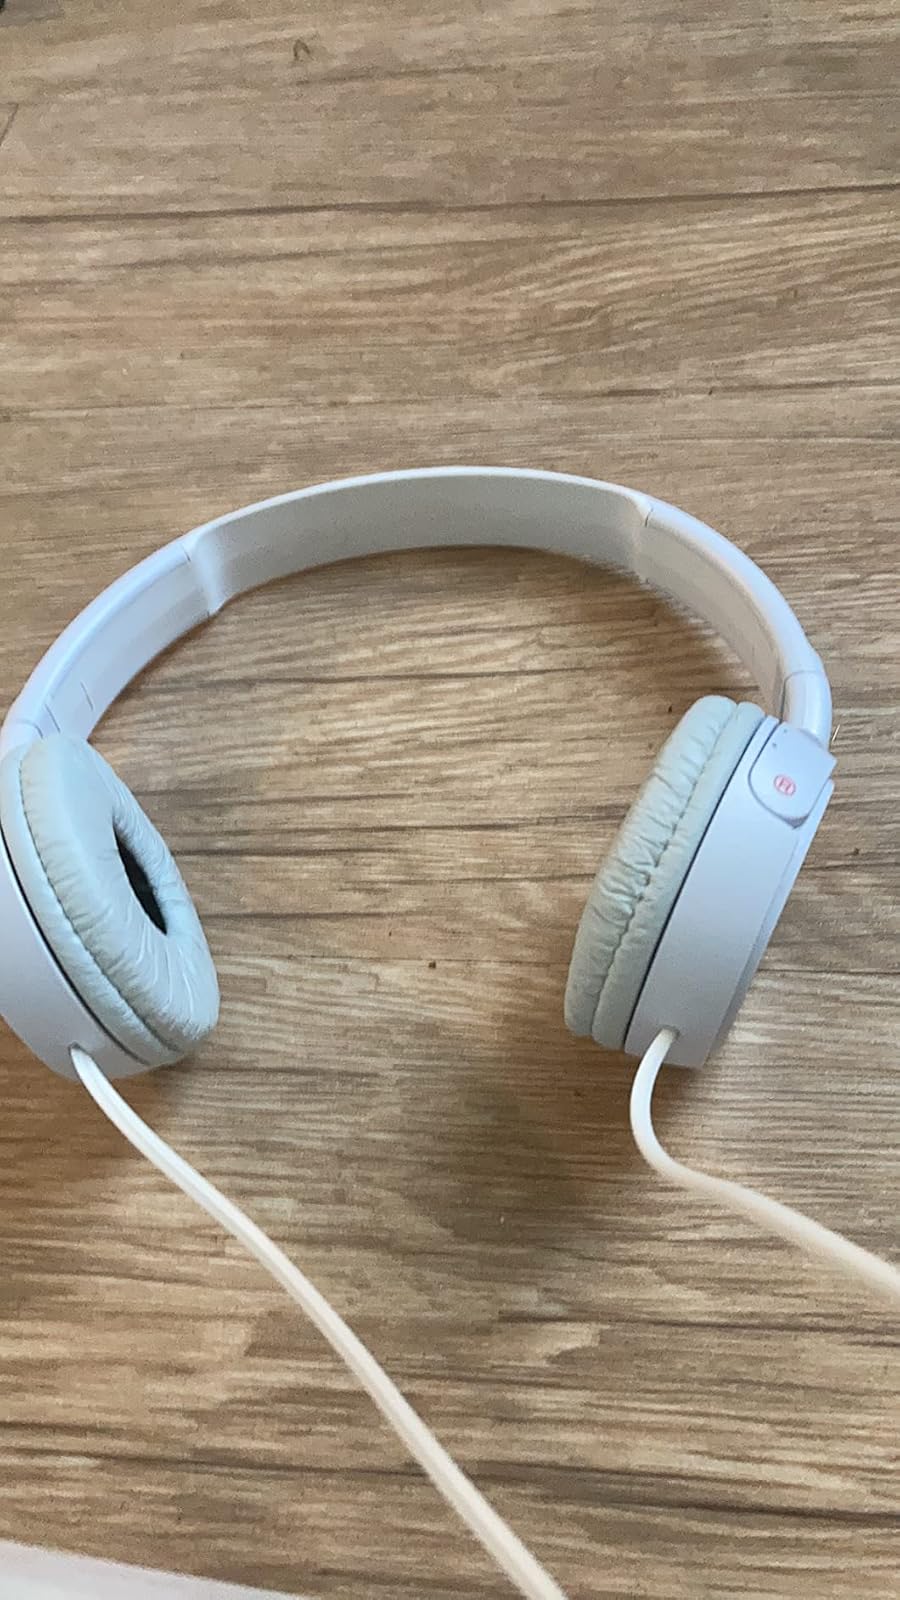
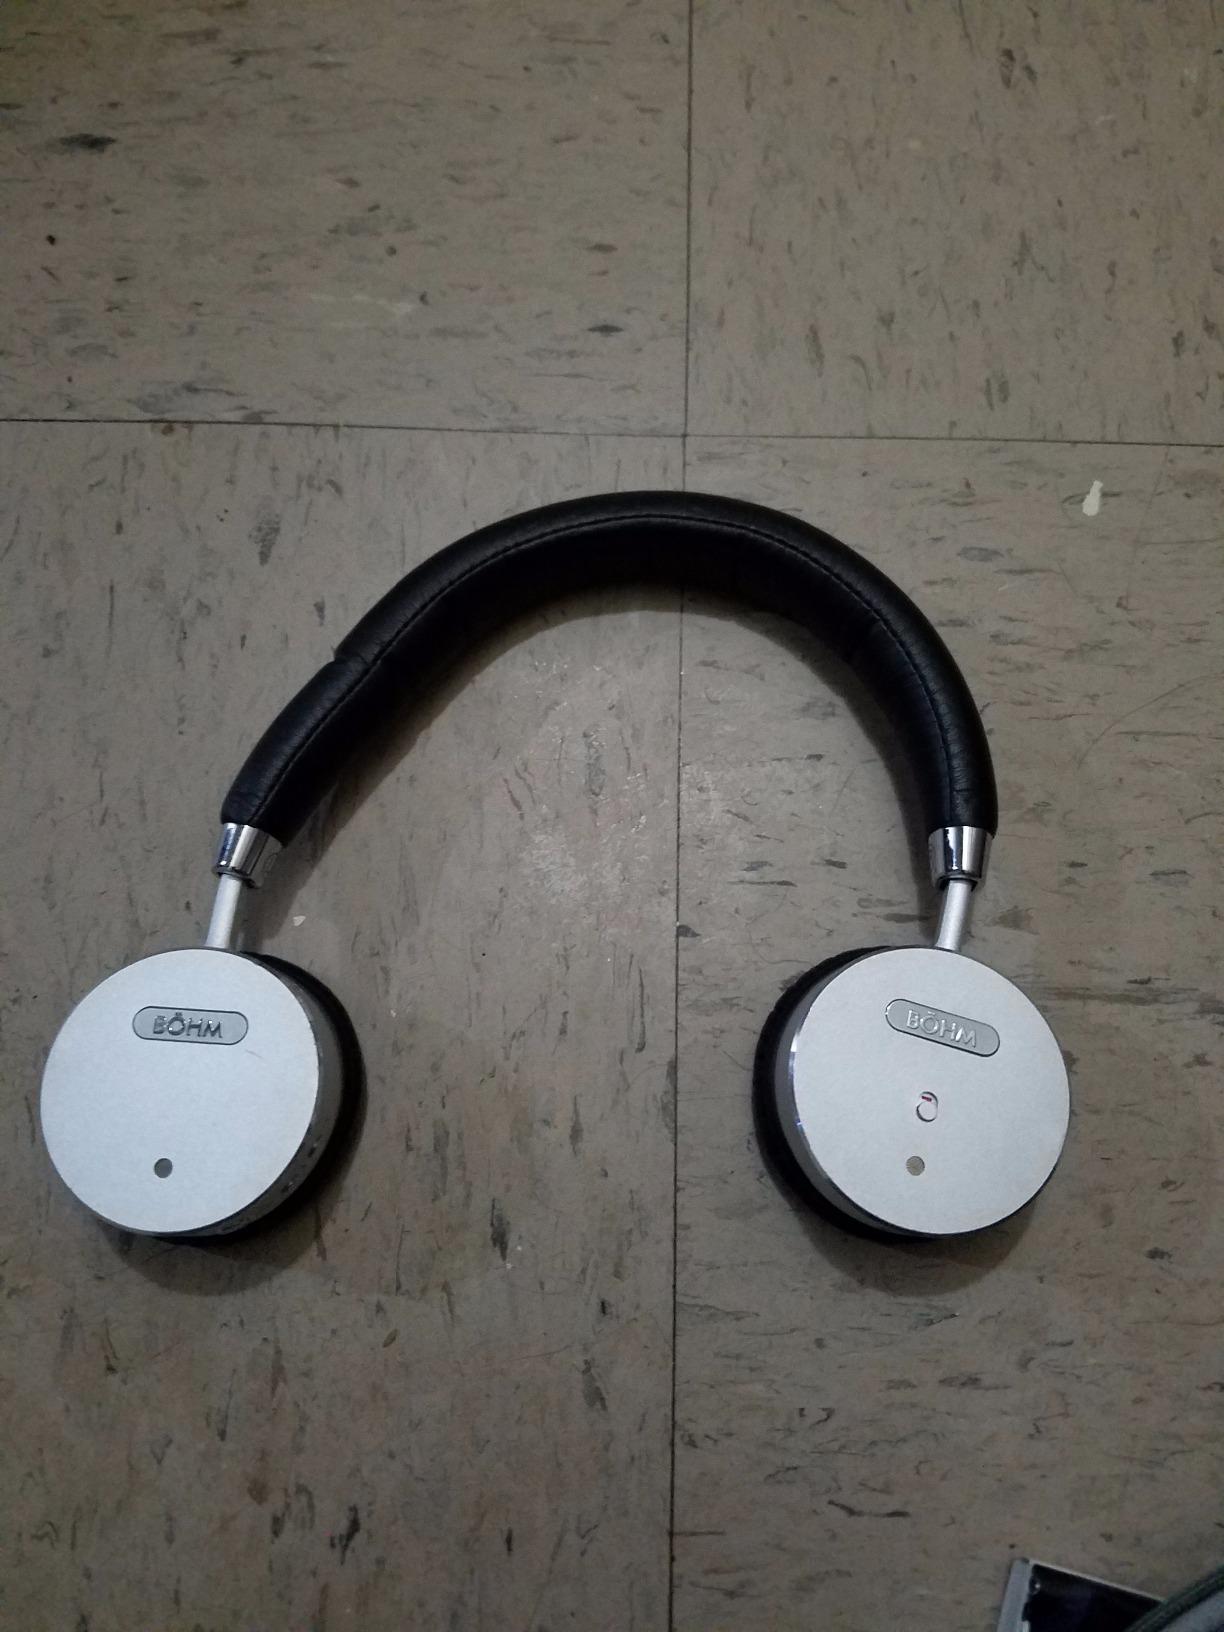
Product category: headphones
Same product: no